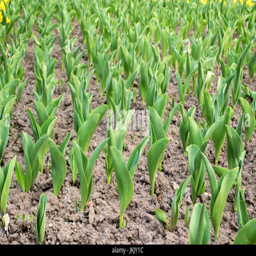
a flower bed of tulips .